The Belly and the Members

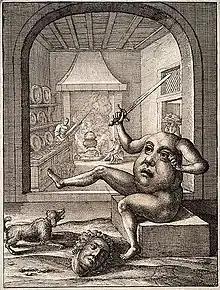
Wenceslas Hollar's illustration from John Ogilby's version of the fables, 1668.

There are several versions of the fable. In early Greek sources it concerns a dispute between the stomach and the feet, or between it and the hands and feet in later Latin versions. These grumble because the stomach gets all of the food, refusing to supply them with nourishment. They see sense when they realise that they are weakening themselves. In Mediaeval versions, the rest of the body becomes so weakened that it dies, and later illustrations almost uniformly portray an enfeebled man expiring on the ground. The present understanding is that the tale's moral supports team effort and recognition of the vital part that all members play in it. In more authoritarian times, however, the fable was taken to affirm direction from the centre.